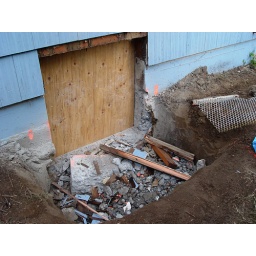
Cutting new windows in the foundation and building cedar window wells.